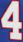
Number: 4